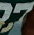
Number: 7